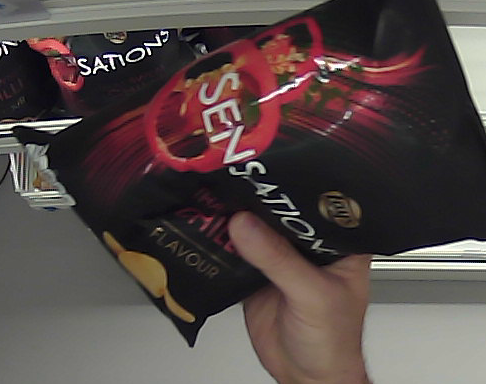
Product: lays_chill